Shamsuddin Qasemi

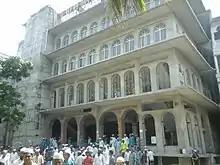
Qasemi spent nearly a decade teaching at the Faridabad madrasa.

Qasemi returned to Bengal in 1961, beginning his career as a teacher at the Sohagi Madrasa in Mymensingh. After that, he taught at the Jamia Hussainia Ashraful Uloom Madrasa in Bara Katara for two years, and then at the Jamia Arabia Imdadul Uloom Faridabad for six to seven years. He played an important role in the establishment of Jamia Islamia Darul Uloom Madania madrasa in Jatrabari Thana, serving as an unpaid teacher there for one year.